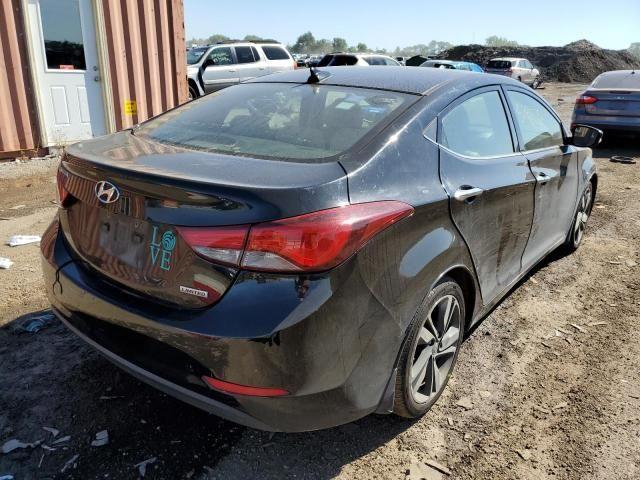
Aucun dommage détecté.
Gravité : aucun